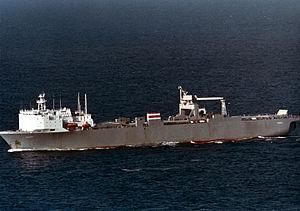
Un navire transporteur de colis lourds est un navire de charge conçu spécialement pour transporter des charges encombrantes ou inhabituellement lourdes ; celles-ci peuvent comprendre des bateaux, des plates-formes pétrolières, des éoliennes, des grues, etc.